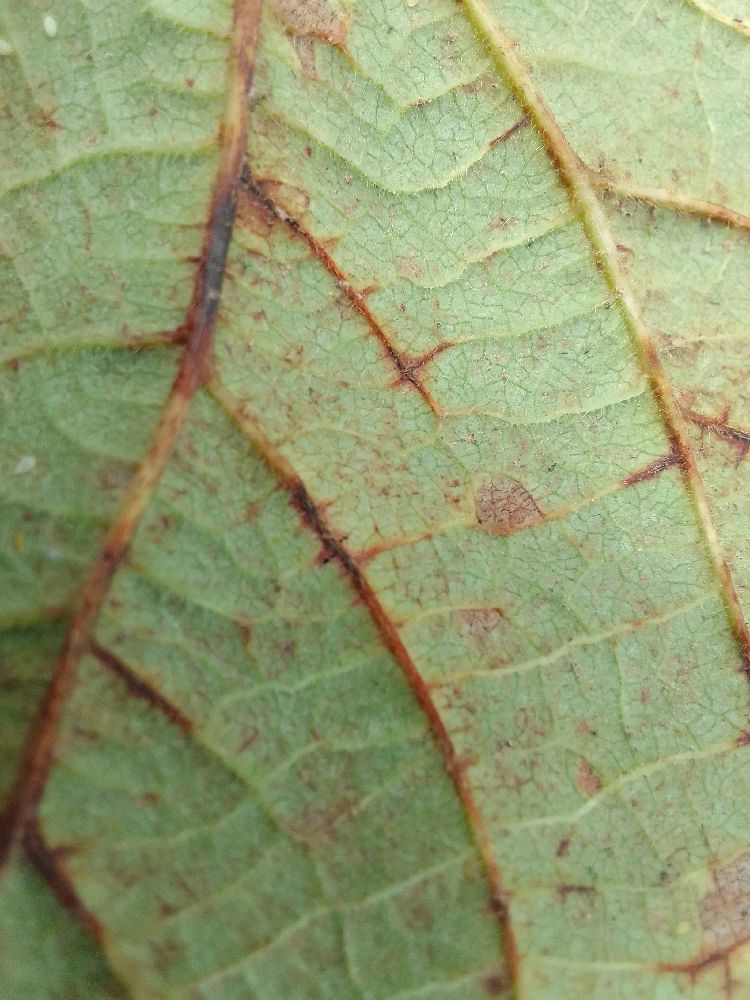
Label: anthracnose